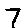
Label: 7